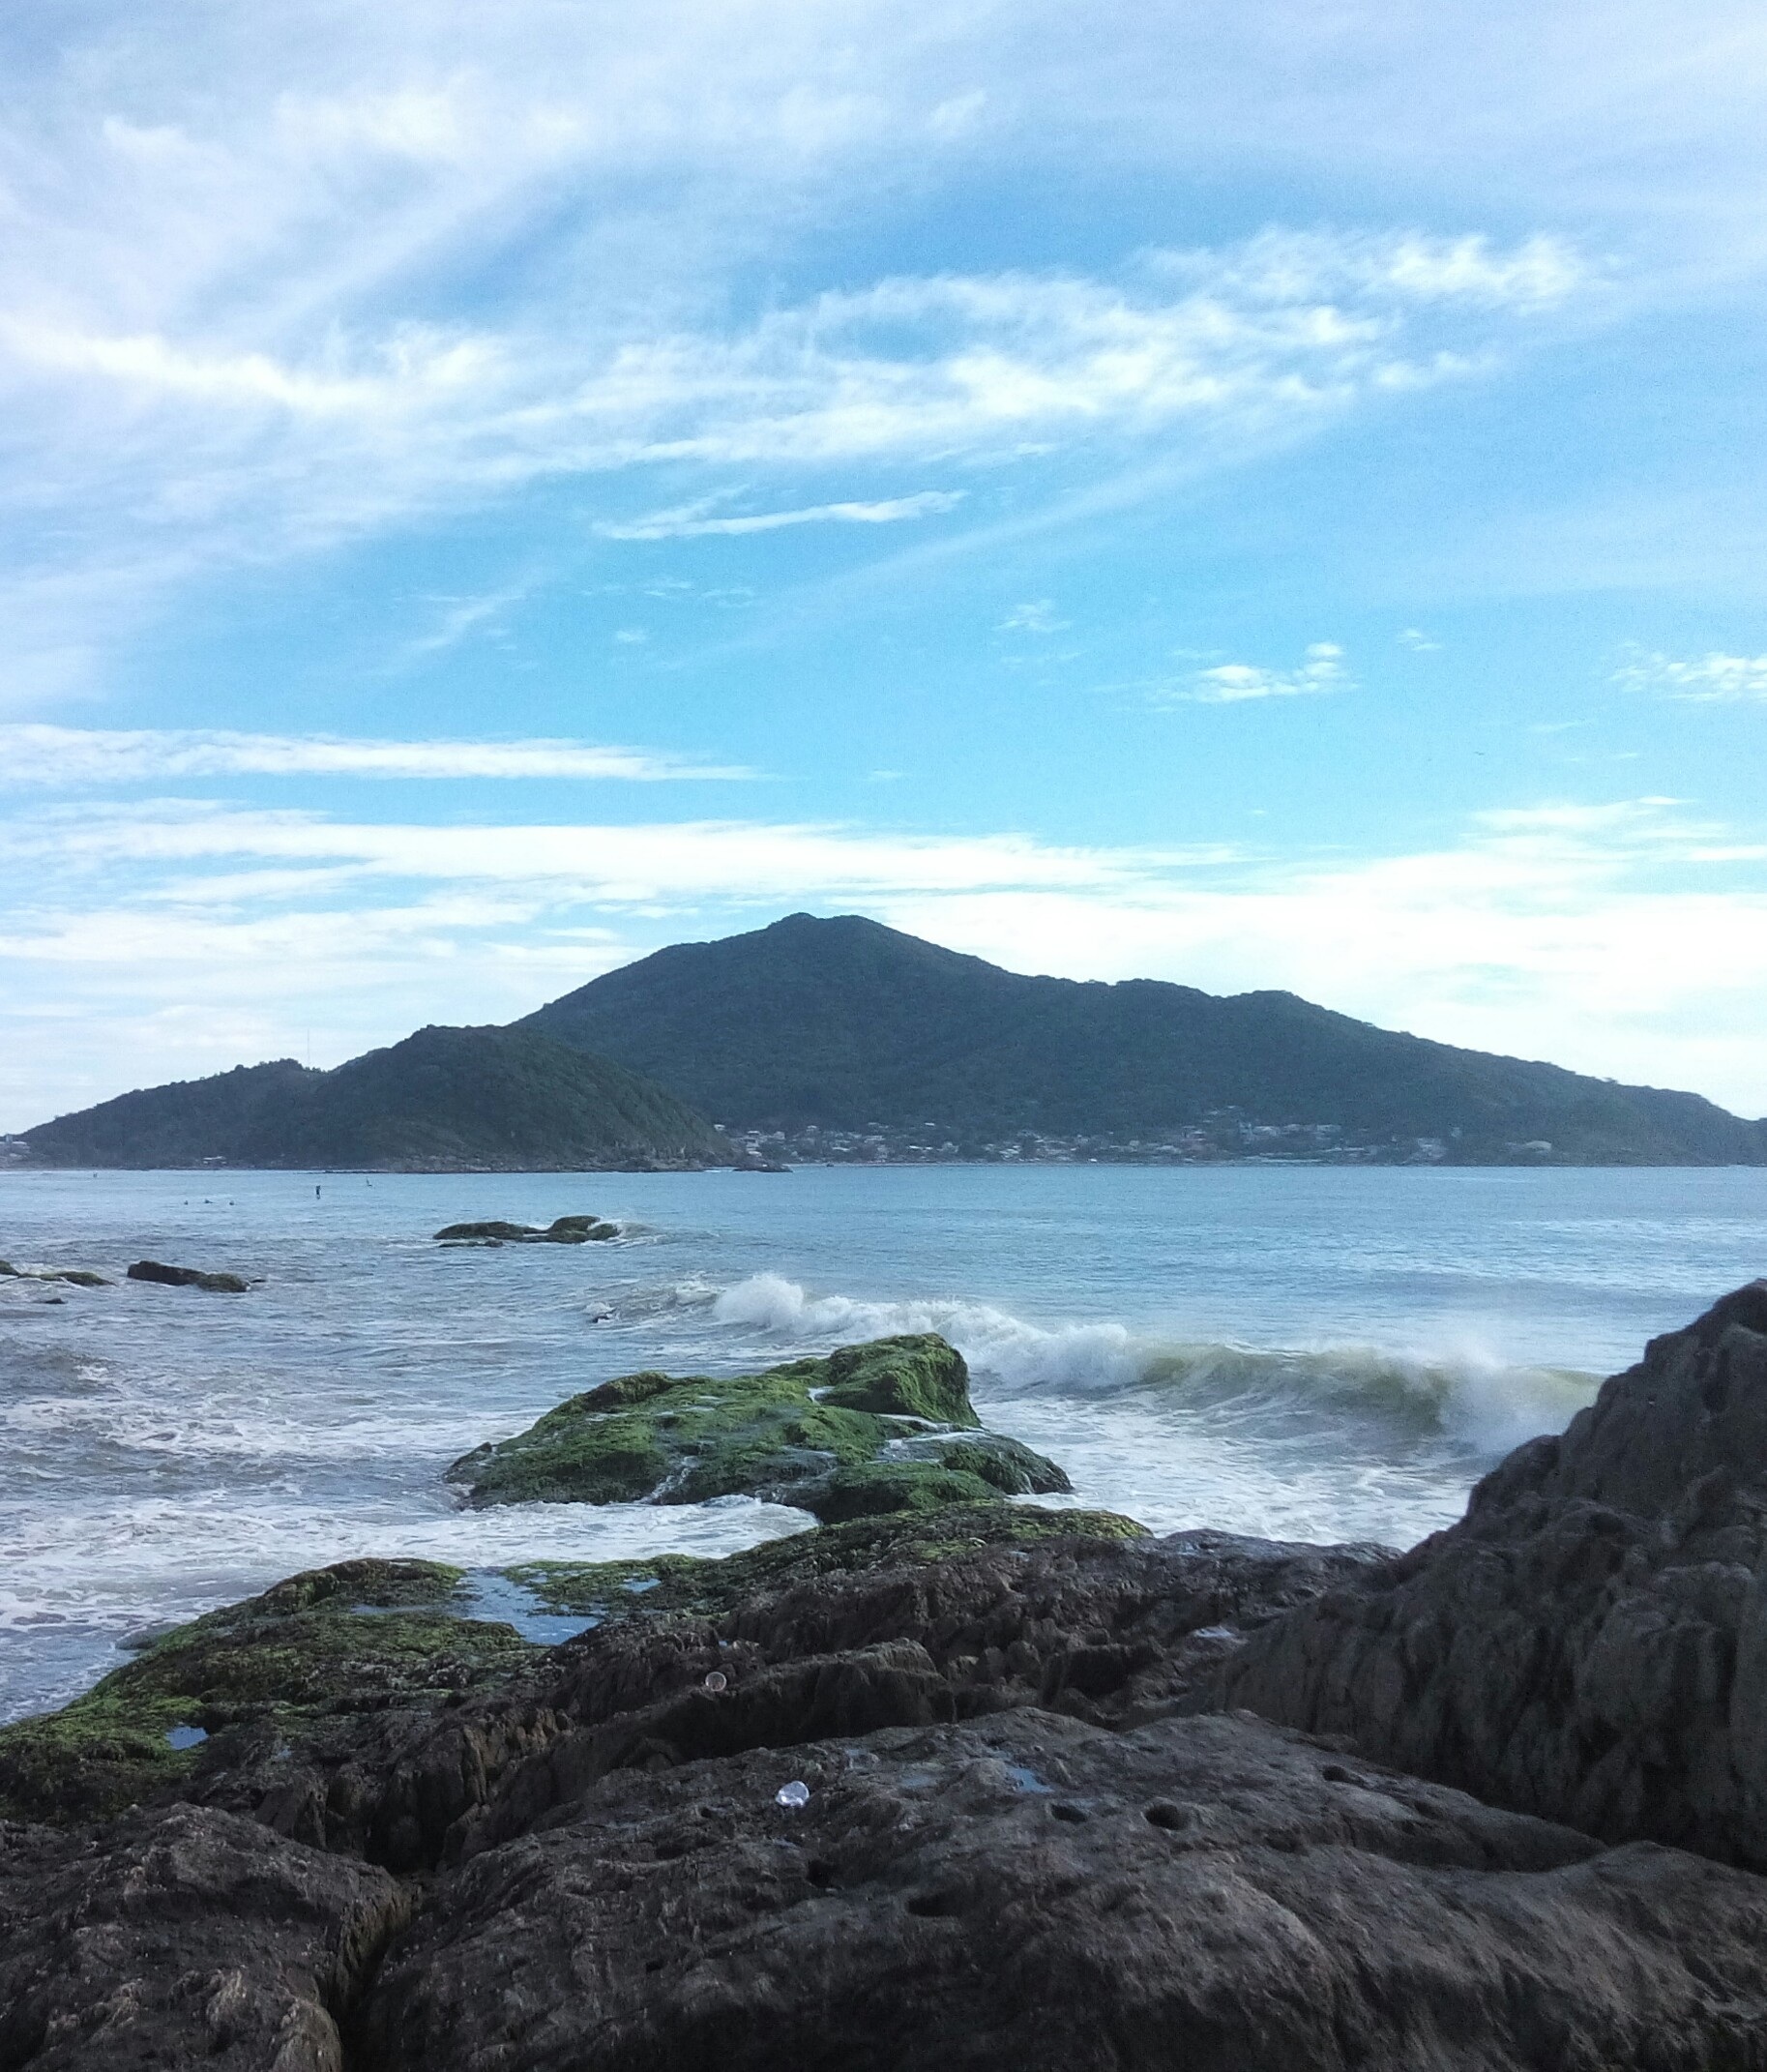
beach, landscape, sea, coast, water, nature, rock, ocean, horizon, mountain, cloud, shore, wave, lake, cliff, cove, bay, terrain, body of water, landscapes, loch, cape, landform, geographical feature